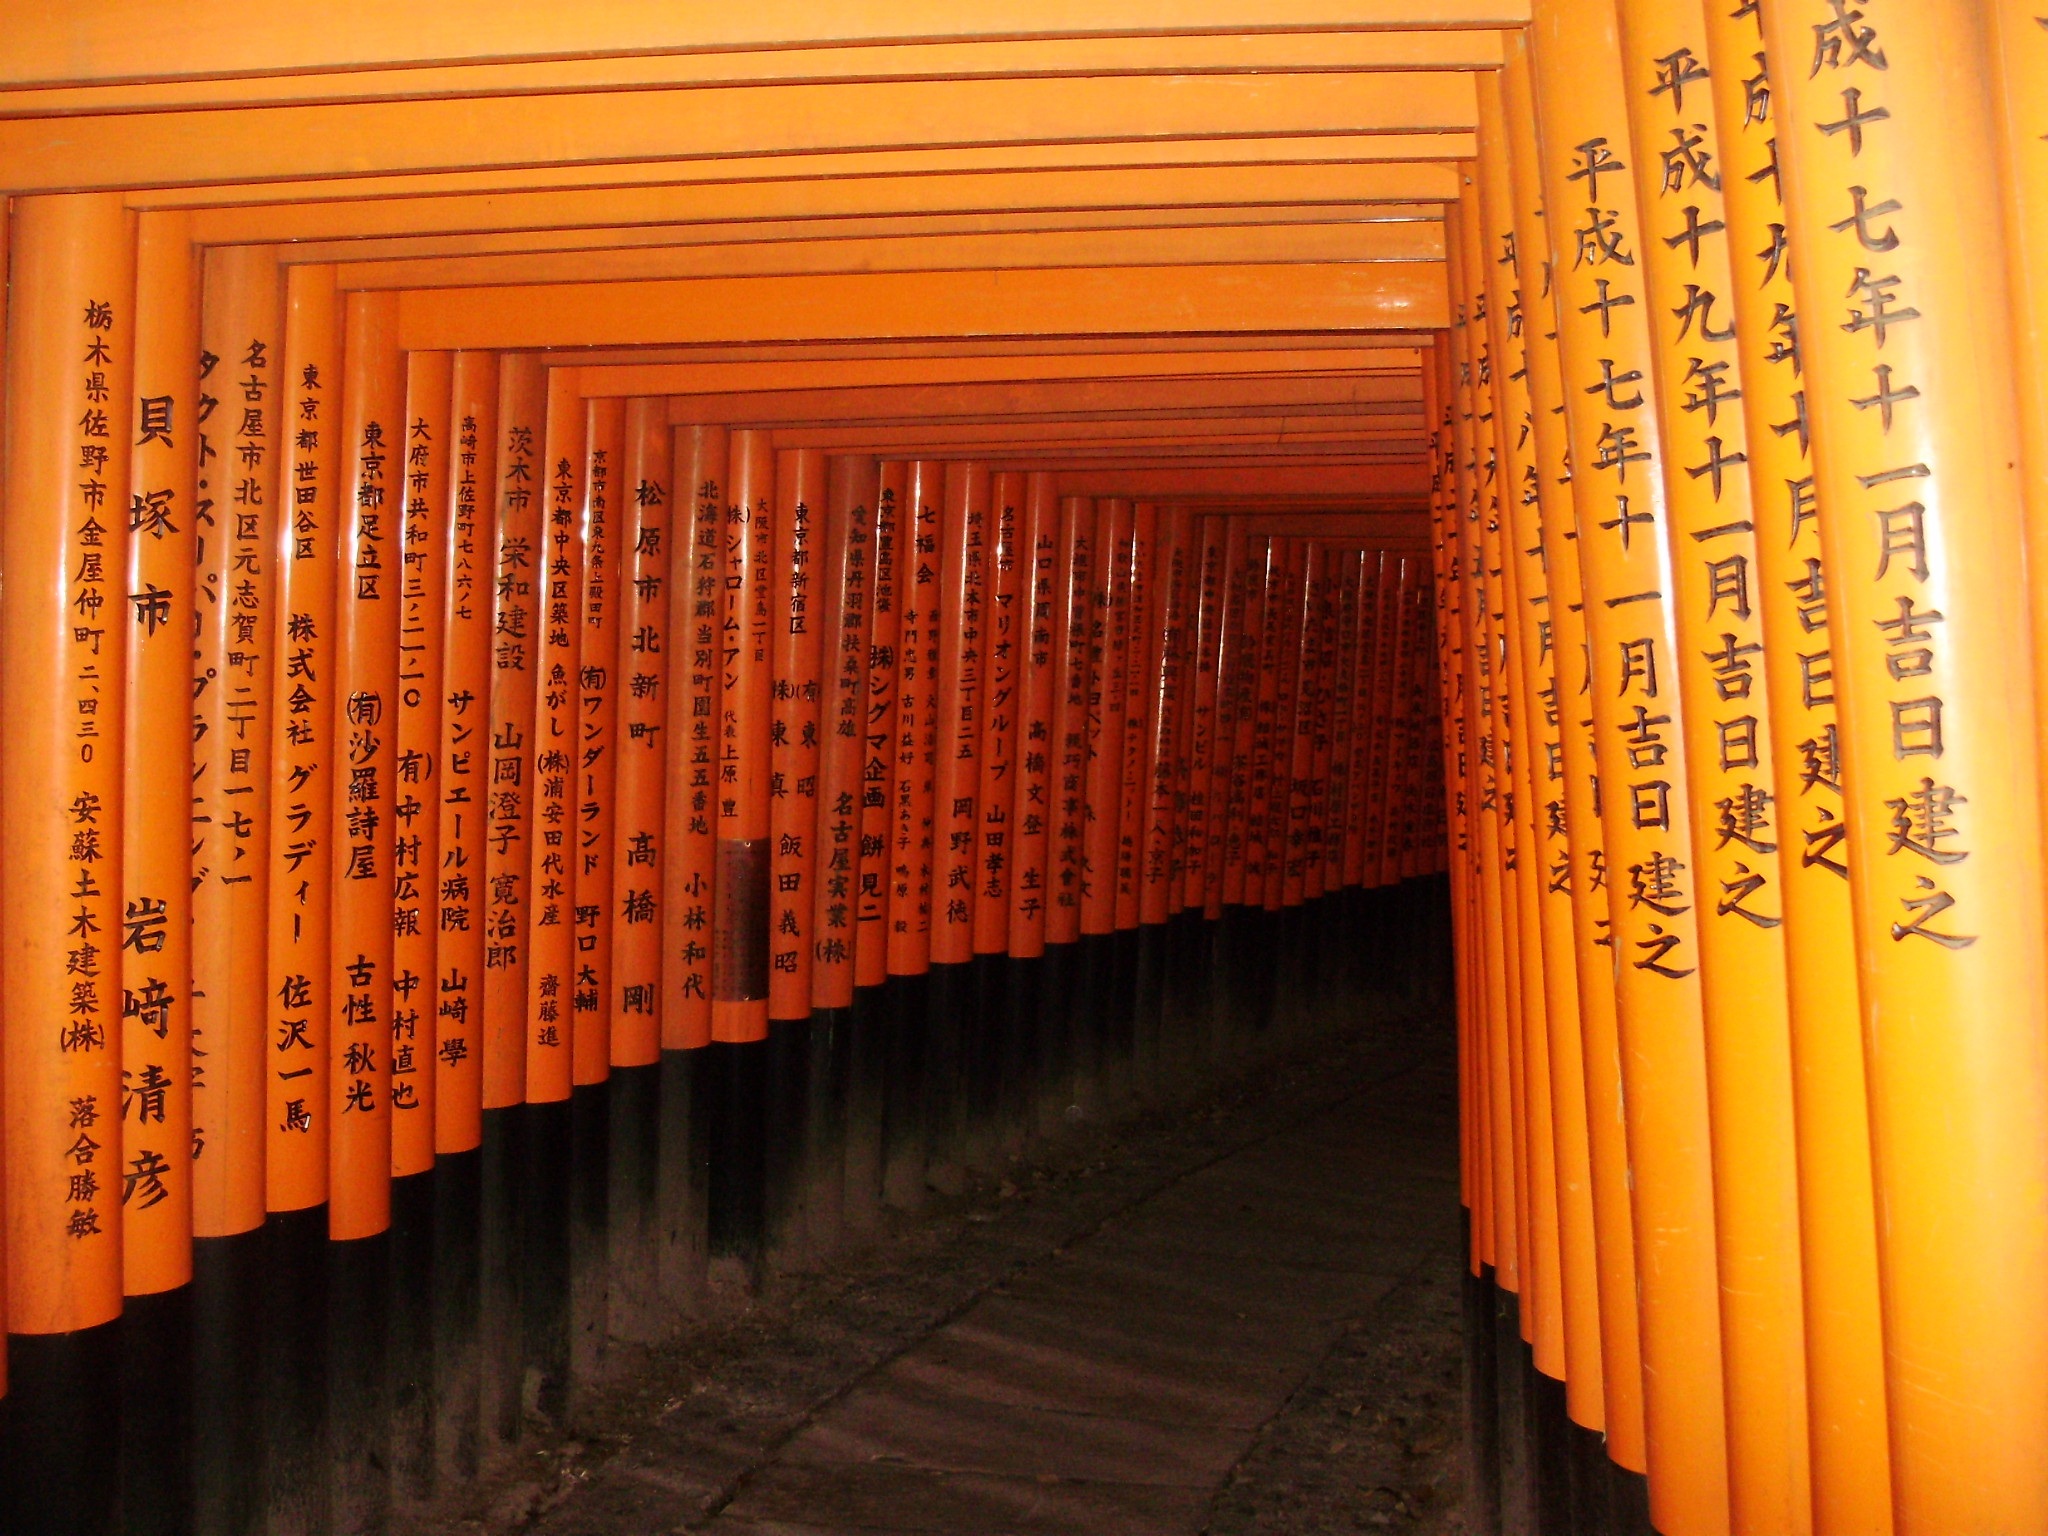
wood, wall, line, curtain, yellow, japan, material, interior design, torii, inari, window covering, window treatment